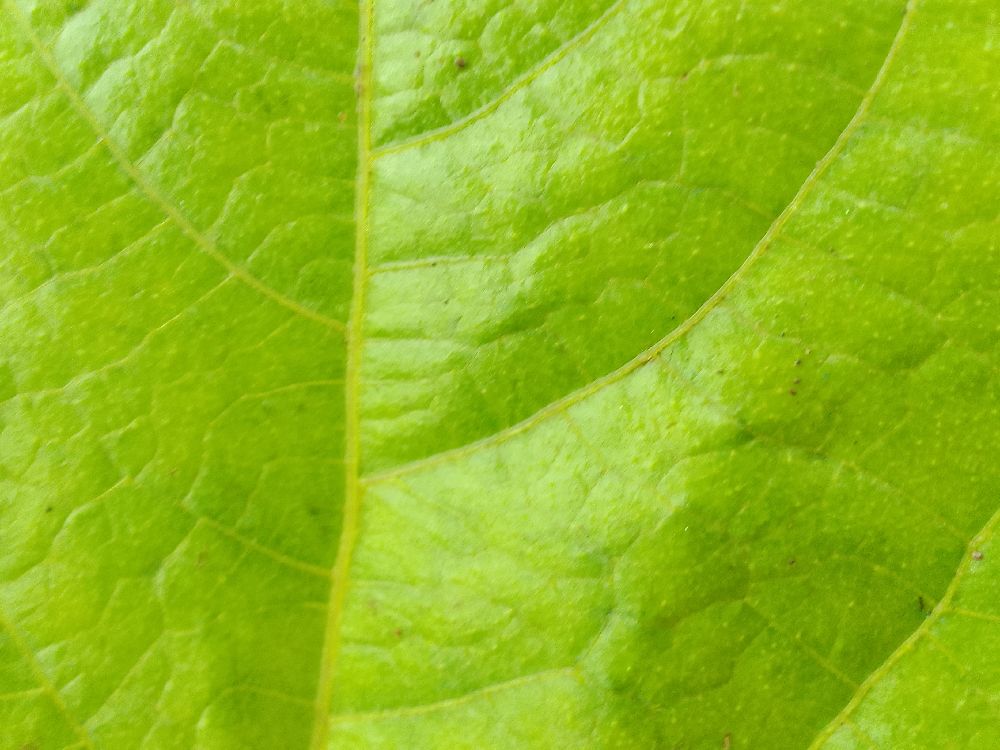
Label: healthy